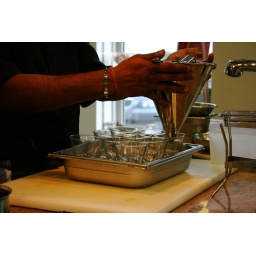
a curious contraption used to pour sauces into small glasses or bowls in a neat and tidy way.